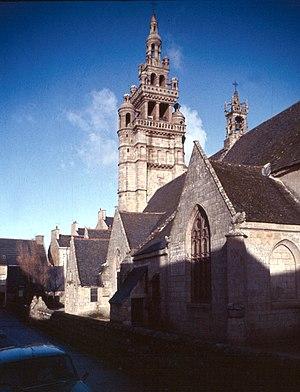
Église Notre-Dame de Croaz Batz